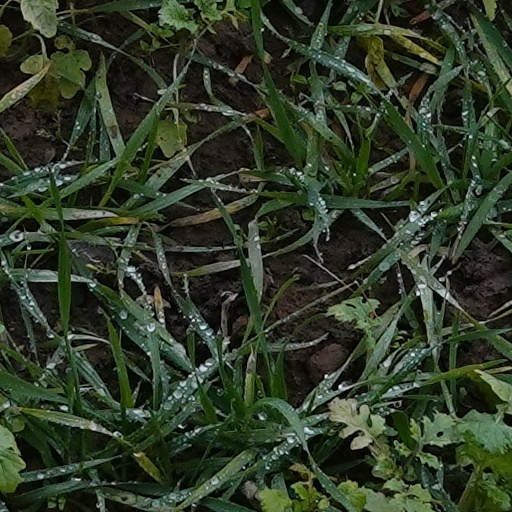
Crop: wheat